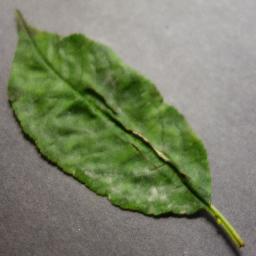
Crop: cherry
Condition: (including_sour)_powdery_mildew